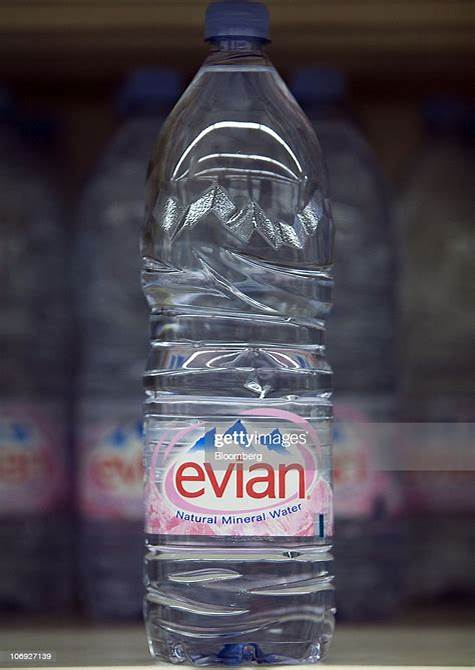
Waste category: plastic